Oslo SK

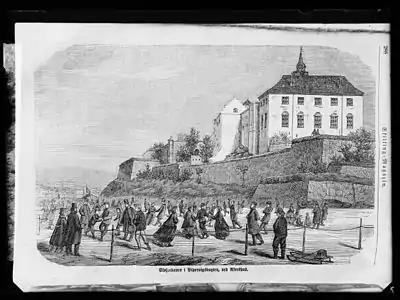
Skating in Piperviksbugten.

Christiania Skøiteklub - later Kristiania Skøiteklub (KSK) - was founded 18 February 1864. The formation of the club was a spin-off from a skating competition on fjord ice in the Oslo Fjord 1 March 1863. The skating sport was quite popular at the time, and the club had about 1000 members after two years, and more than 5000 members in 1870, when Christiania had less than 70000 inhabitants. In 1924, the club changed its name to Oslo Skøiteklub.